James Arness

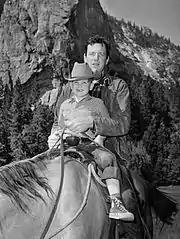
Arness with his son, Rolf, in 1959

Arness married Virginia Chapman in 1948, and adopted her son Craig (1946 – December 14, 2004). Arness and Chapman also had a son, Rolf (born February 18, 1952), and a daughter, Jenny Lee Arness (May 23, 1950 – May 12, 1975). Rolf Aurness became World Surfing Champion in 1970. Craig Arness founded the stock photography agency Westlight and also was a photographer for "National Geographic". When Virginia and James divorced in 1960, Arness was granted legal custody of the children. Daughter Jenny died of an apparently deliberate drug overdose in 1975. His former wife Virginia died of an accidental drug overdose in 1977.